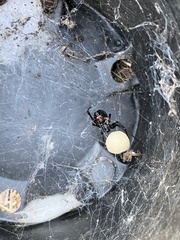
Species: Lactrodectus_hesperus